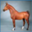
Label: horse